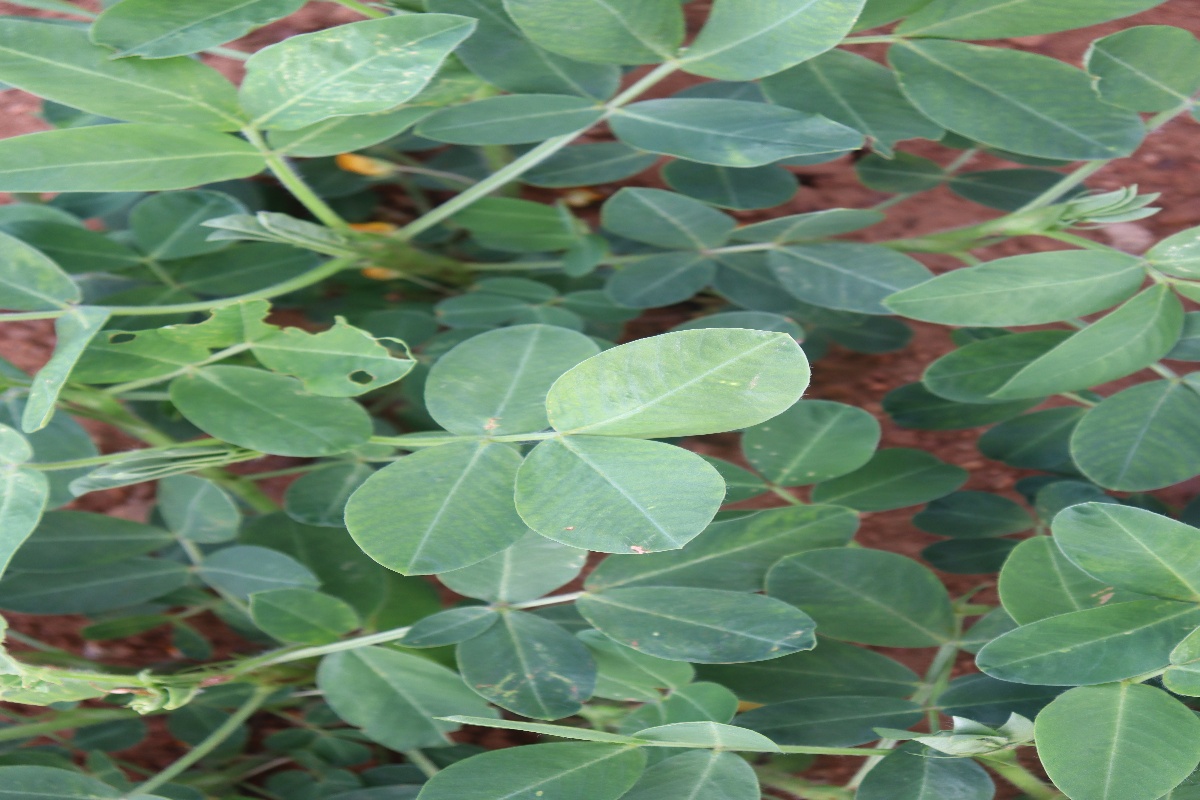
Label: healthy leaf